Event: Nepal Earthquake
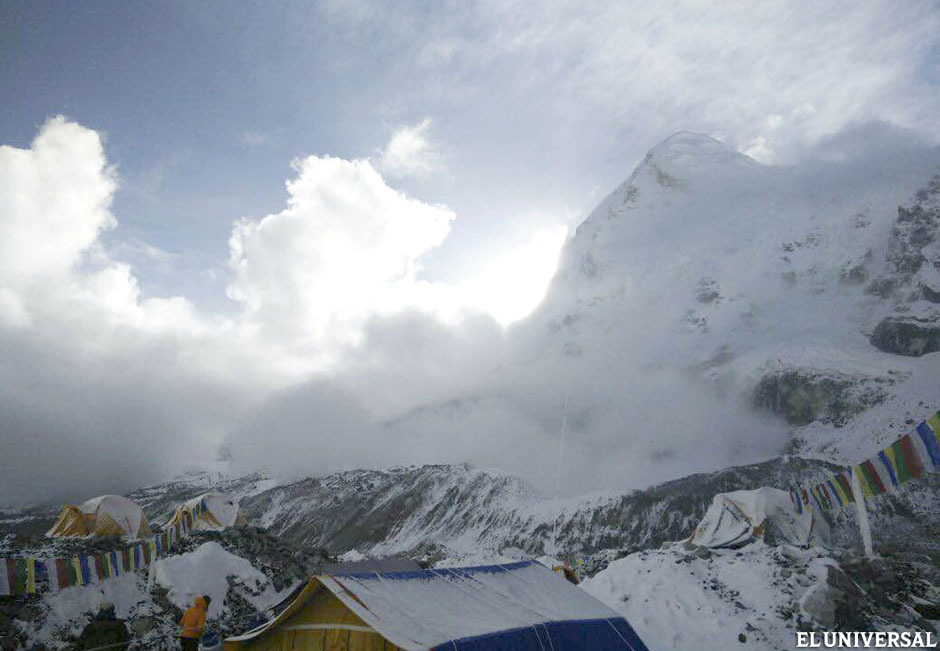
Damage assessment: no_damage